Priti Patel

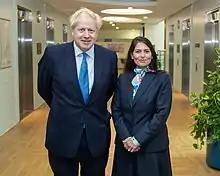
Patel as Home Secretary with Johnson in 2019

In May 2018, Patel questioned the impartiality of the Electoral Commission and called for it to investigate Britain Stronger in Europe or to end its inquiry into the Vote Leave campaign. Patel expressed concern that Britain Stronger in Europe had been provided with services by other remain campaigns without declaring the expenditure in the appropriate way. In August 2018, the Electoral Commission reported that there was no evidence that Britain Stronger in Europe had breached any laws on campaign spending.